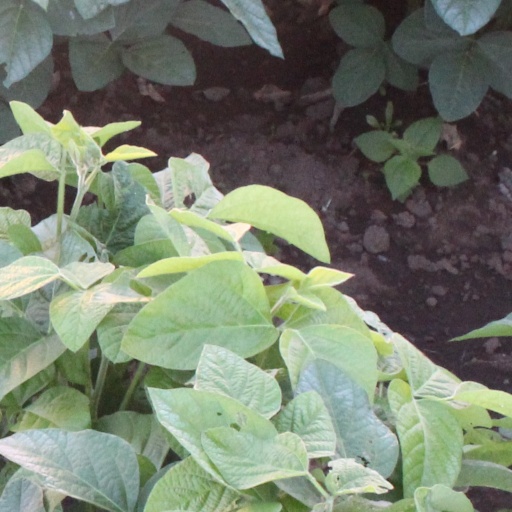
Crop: soybean